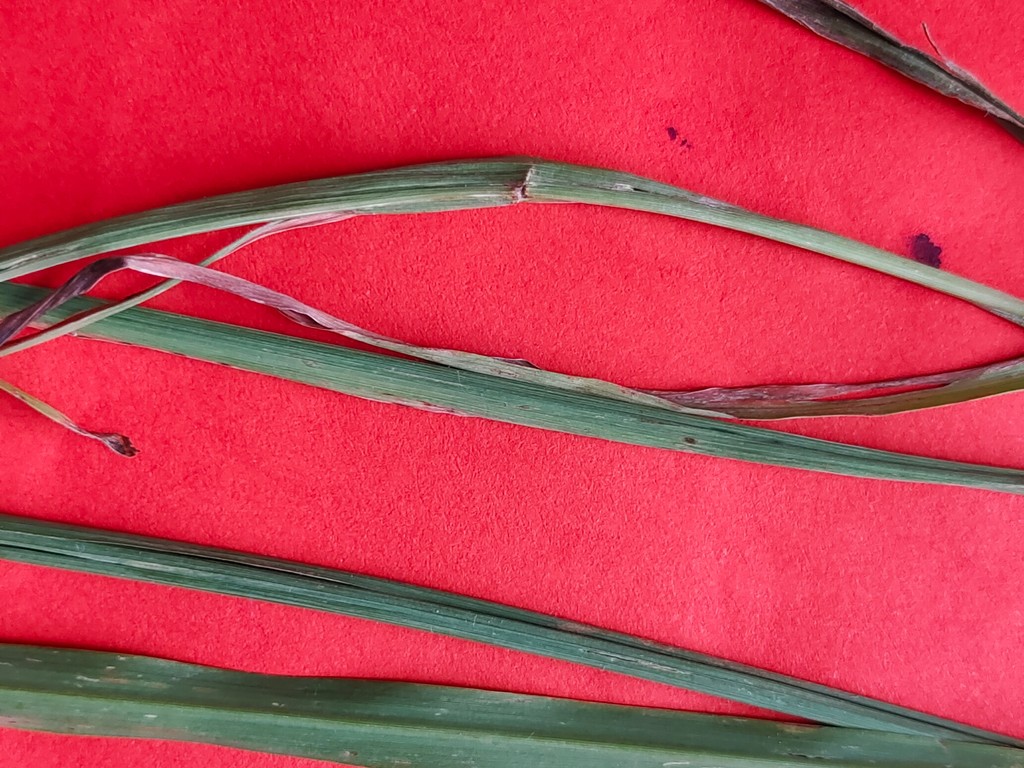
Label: Unhealthy